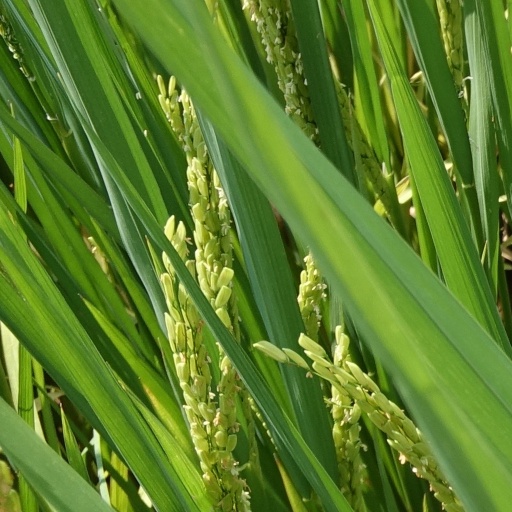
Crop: rice